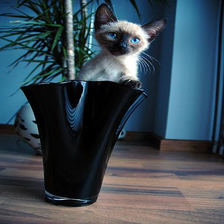
Species: cat
Breed: Siamese